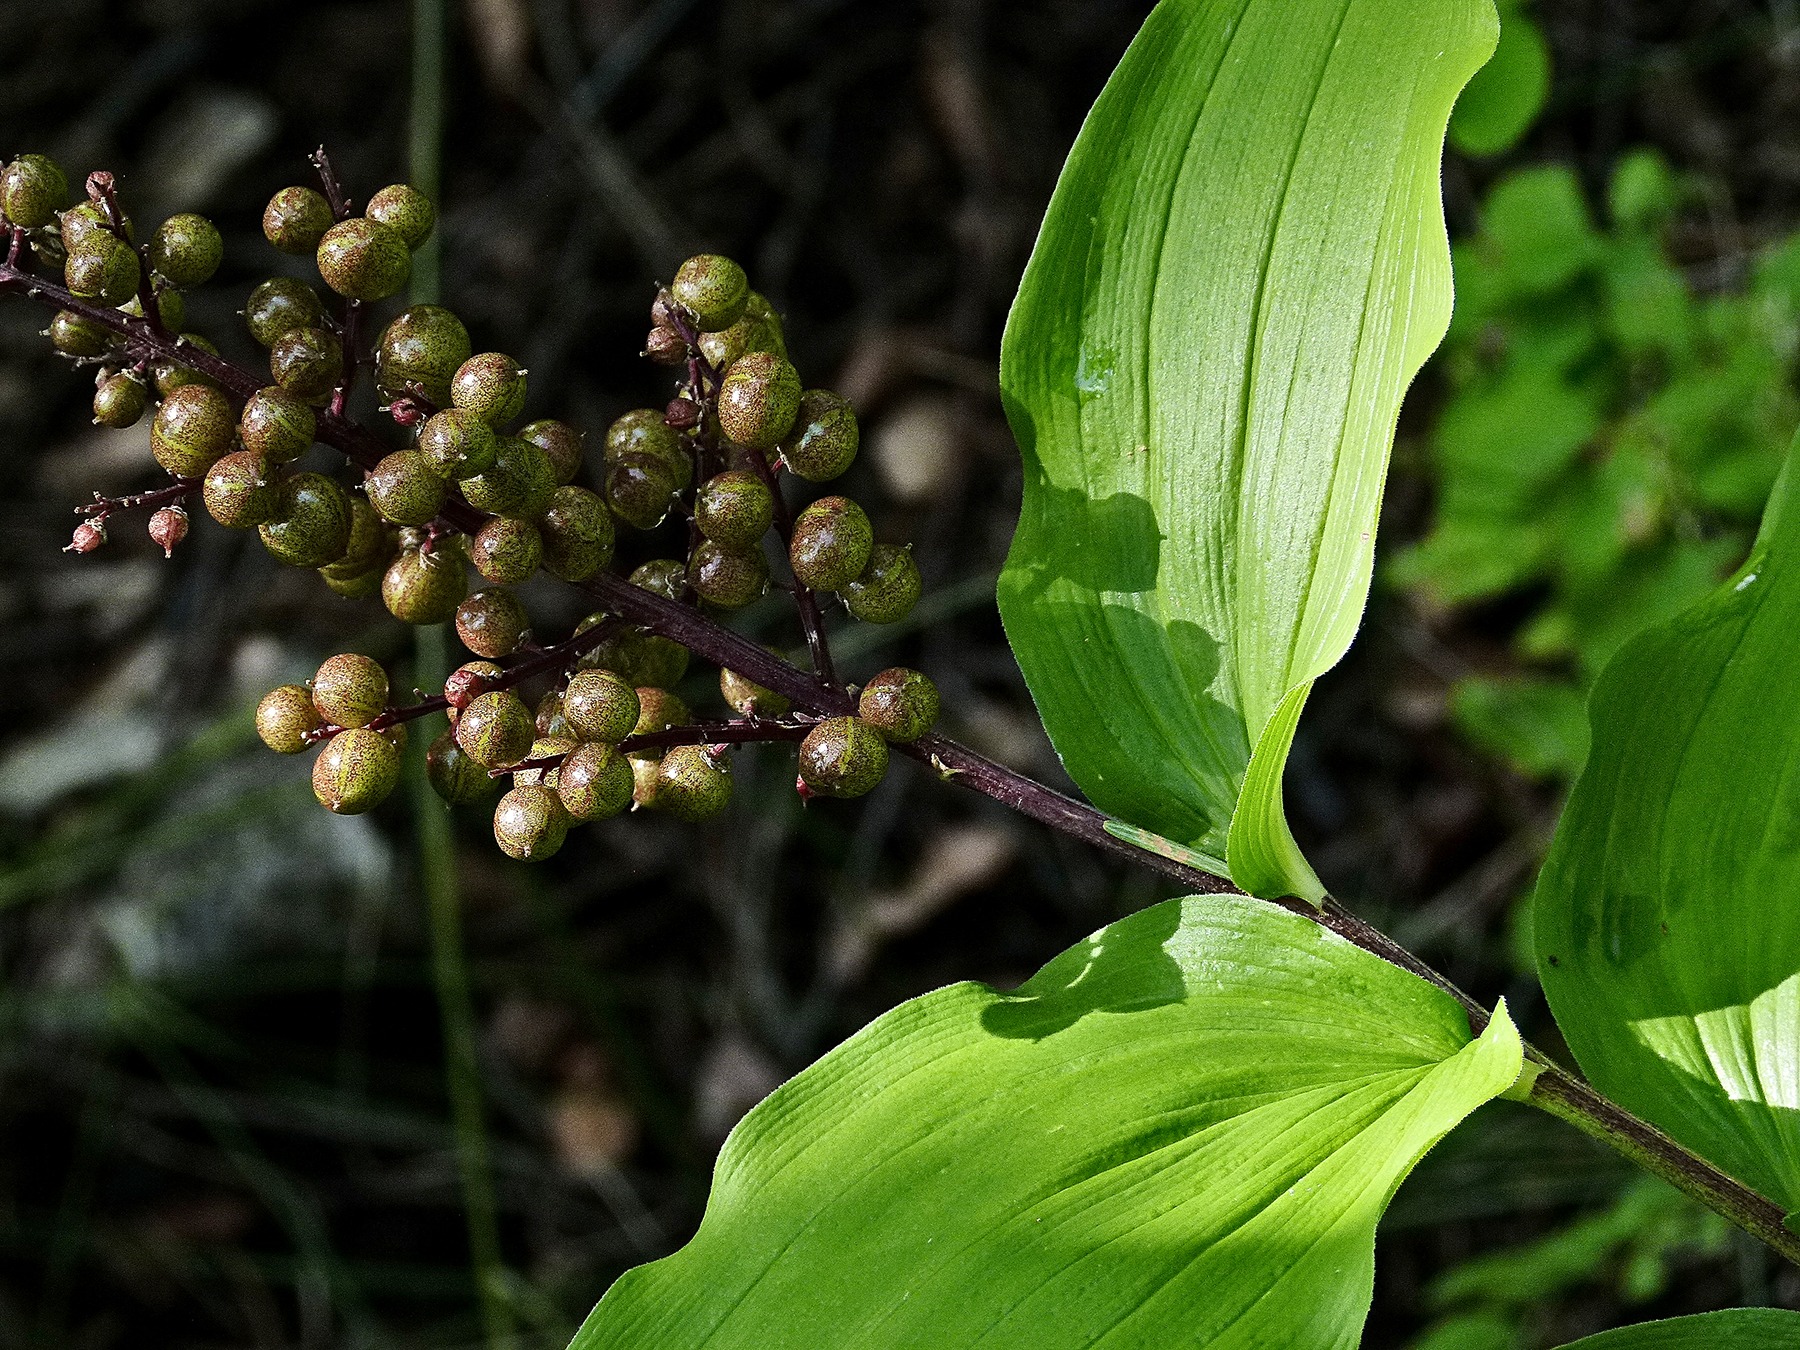
tree, nature, forest, blossom, plant, fruit, leaf, flower, floral, wild, foliage, food, green, produce, evergreen, botany, flora, wildflower, wild plant, woods, shrub, deciduous, macro photography, flowering plant, plant stem, woody plant, land plant